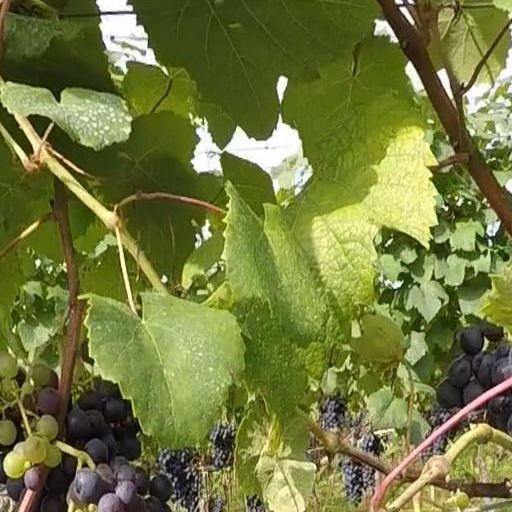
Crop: grape